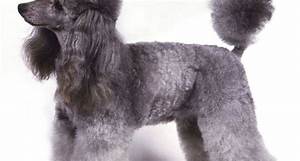
Label: dog